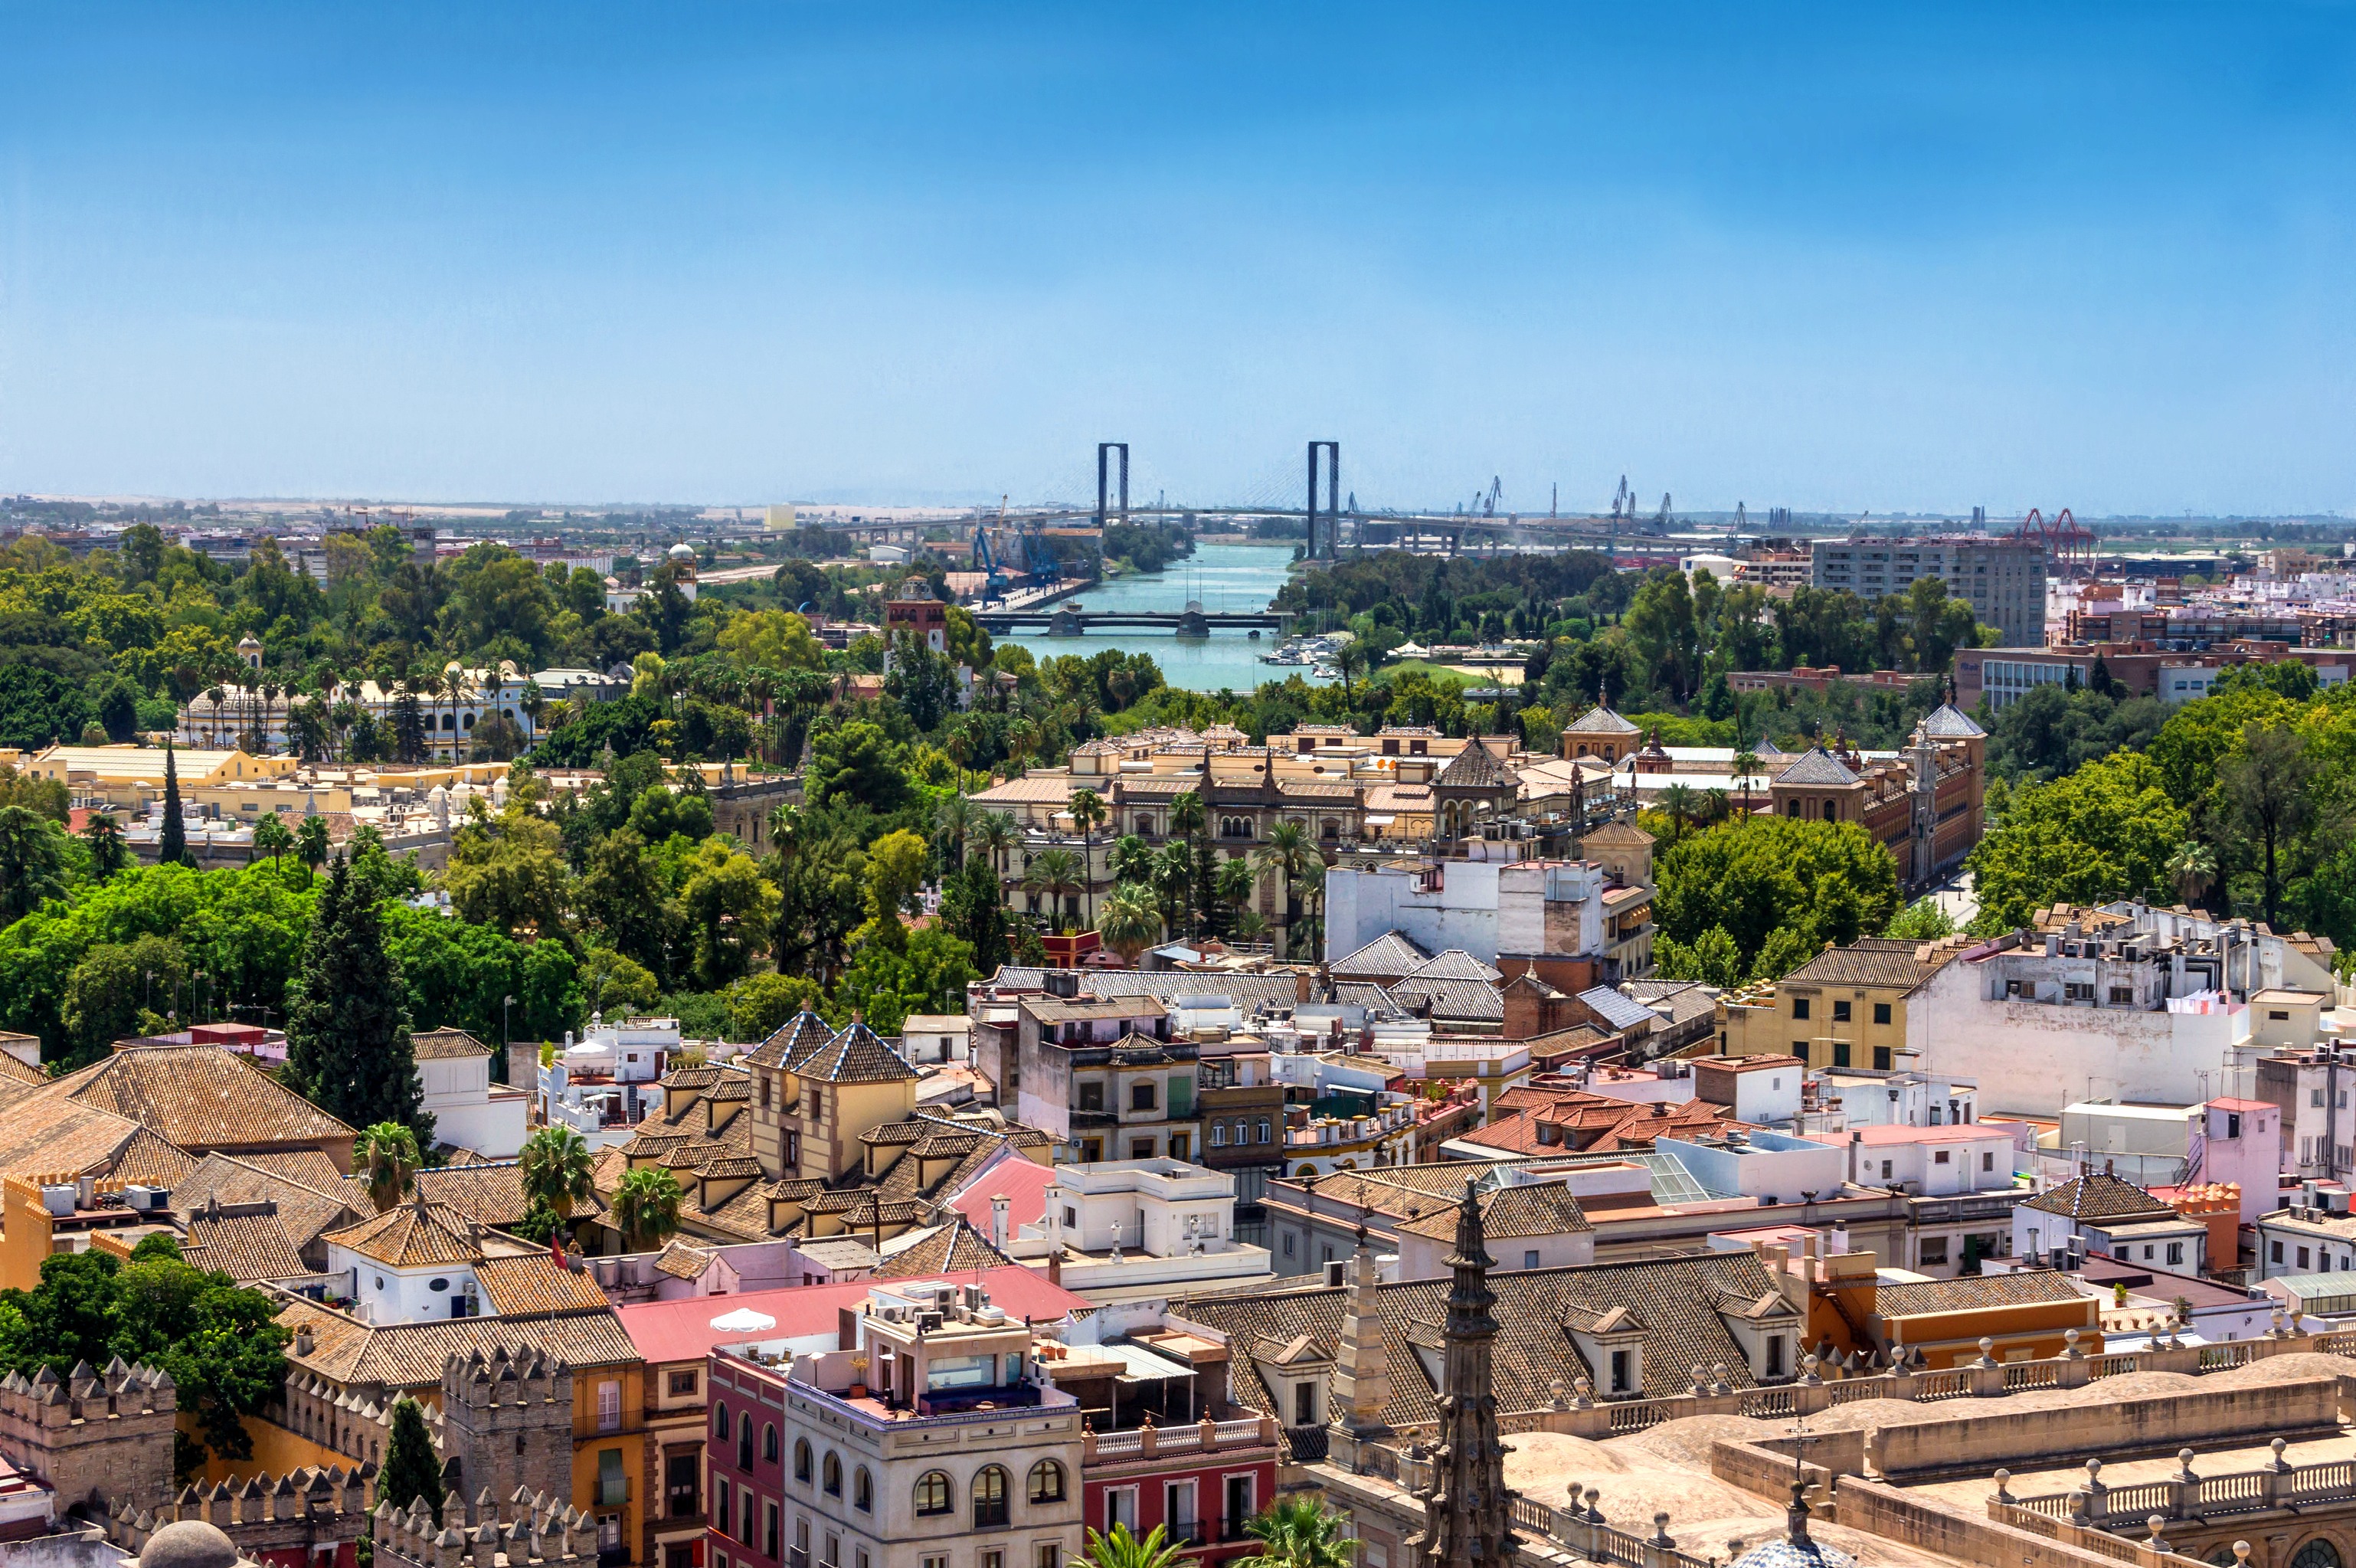
water, architecture, sky, bridge, skyline, town, city, urban, river, cityscape, panorama, downtown, suburb, trees, clouds, spain, seville, cities, neighbourhood, bird's eye view, aerial photography, urban area, residential area, geographical feature, human settlement